Vivek (actor)

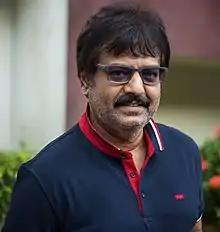
Vivek in 2019

Vivekanandan (19 November 1961 – 17 April 2021), known professionally as Vivek, was an Indian actor, comedian, television personality, playback singer, social activist, and entertainer who worked in the Tamil film industry. He was introduced in films by director K. Balachander in "Manathil Urudhi Vendum" (1987)